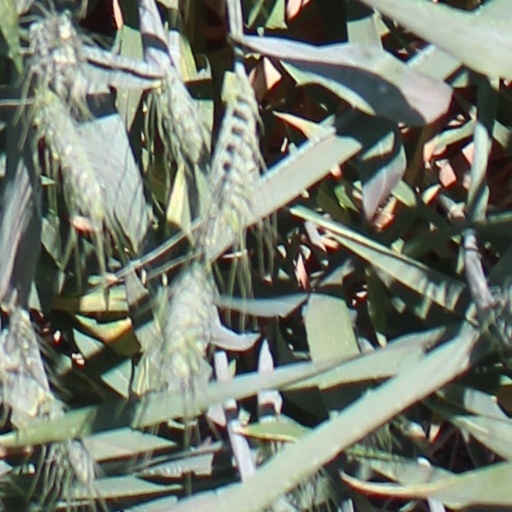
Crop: wheat